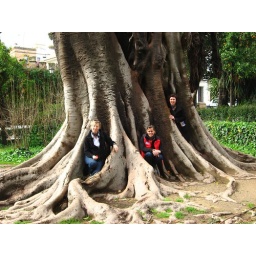
the 3 girls in the tree